Log Gabor filter

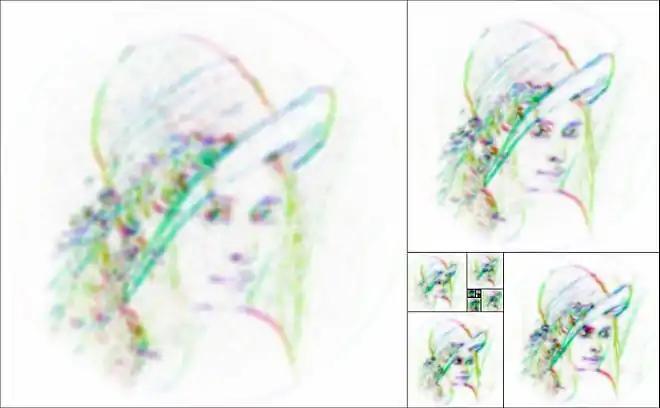
Multiscale decomposition of a natural image using log-Gabor filters. To represent the edges of the image at different levels, the correlation of log-Gabor filters was computed at different scales (in a clockwise fashion), see this <a href="https%3A//github.com/bicv/LogGabor/blob/master/LogGabor.ipynb">page

Like the Gabor filter, the log-Gabor filter has seen great popularity in image processing. Because of this it is useful to consider the 2-dimensional extension of the log-Gabor filter. With this added dimension the filter is not only designed for a particular frequency, but also is designed for a particular orientation. The orientation component is a Gaussian distance function according to the angle in polar coordinates (see or ):